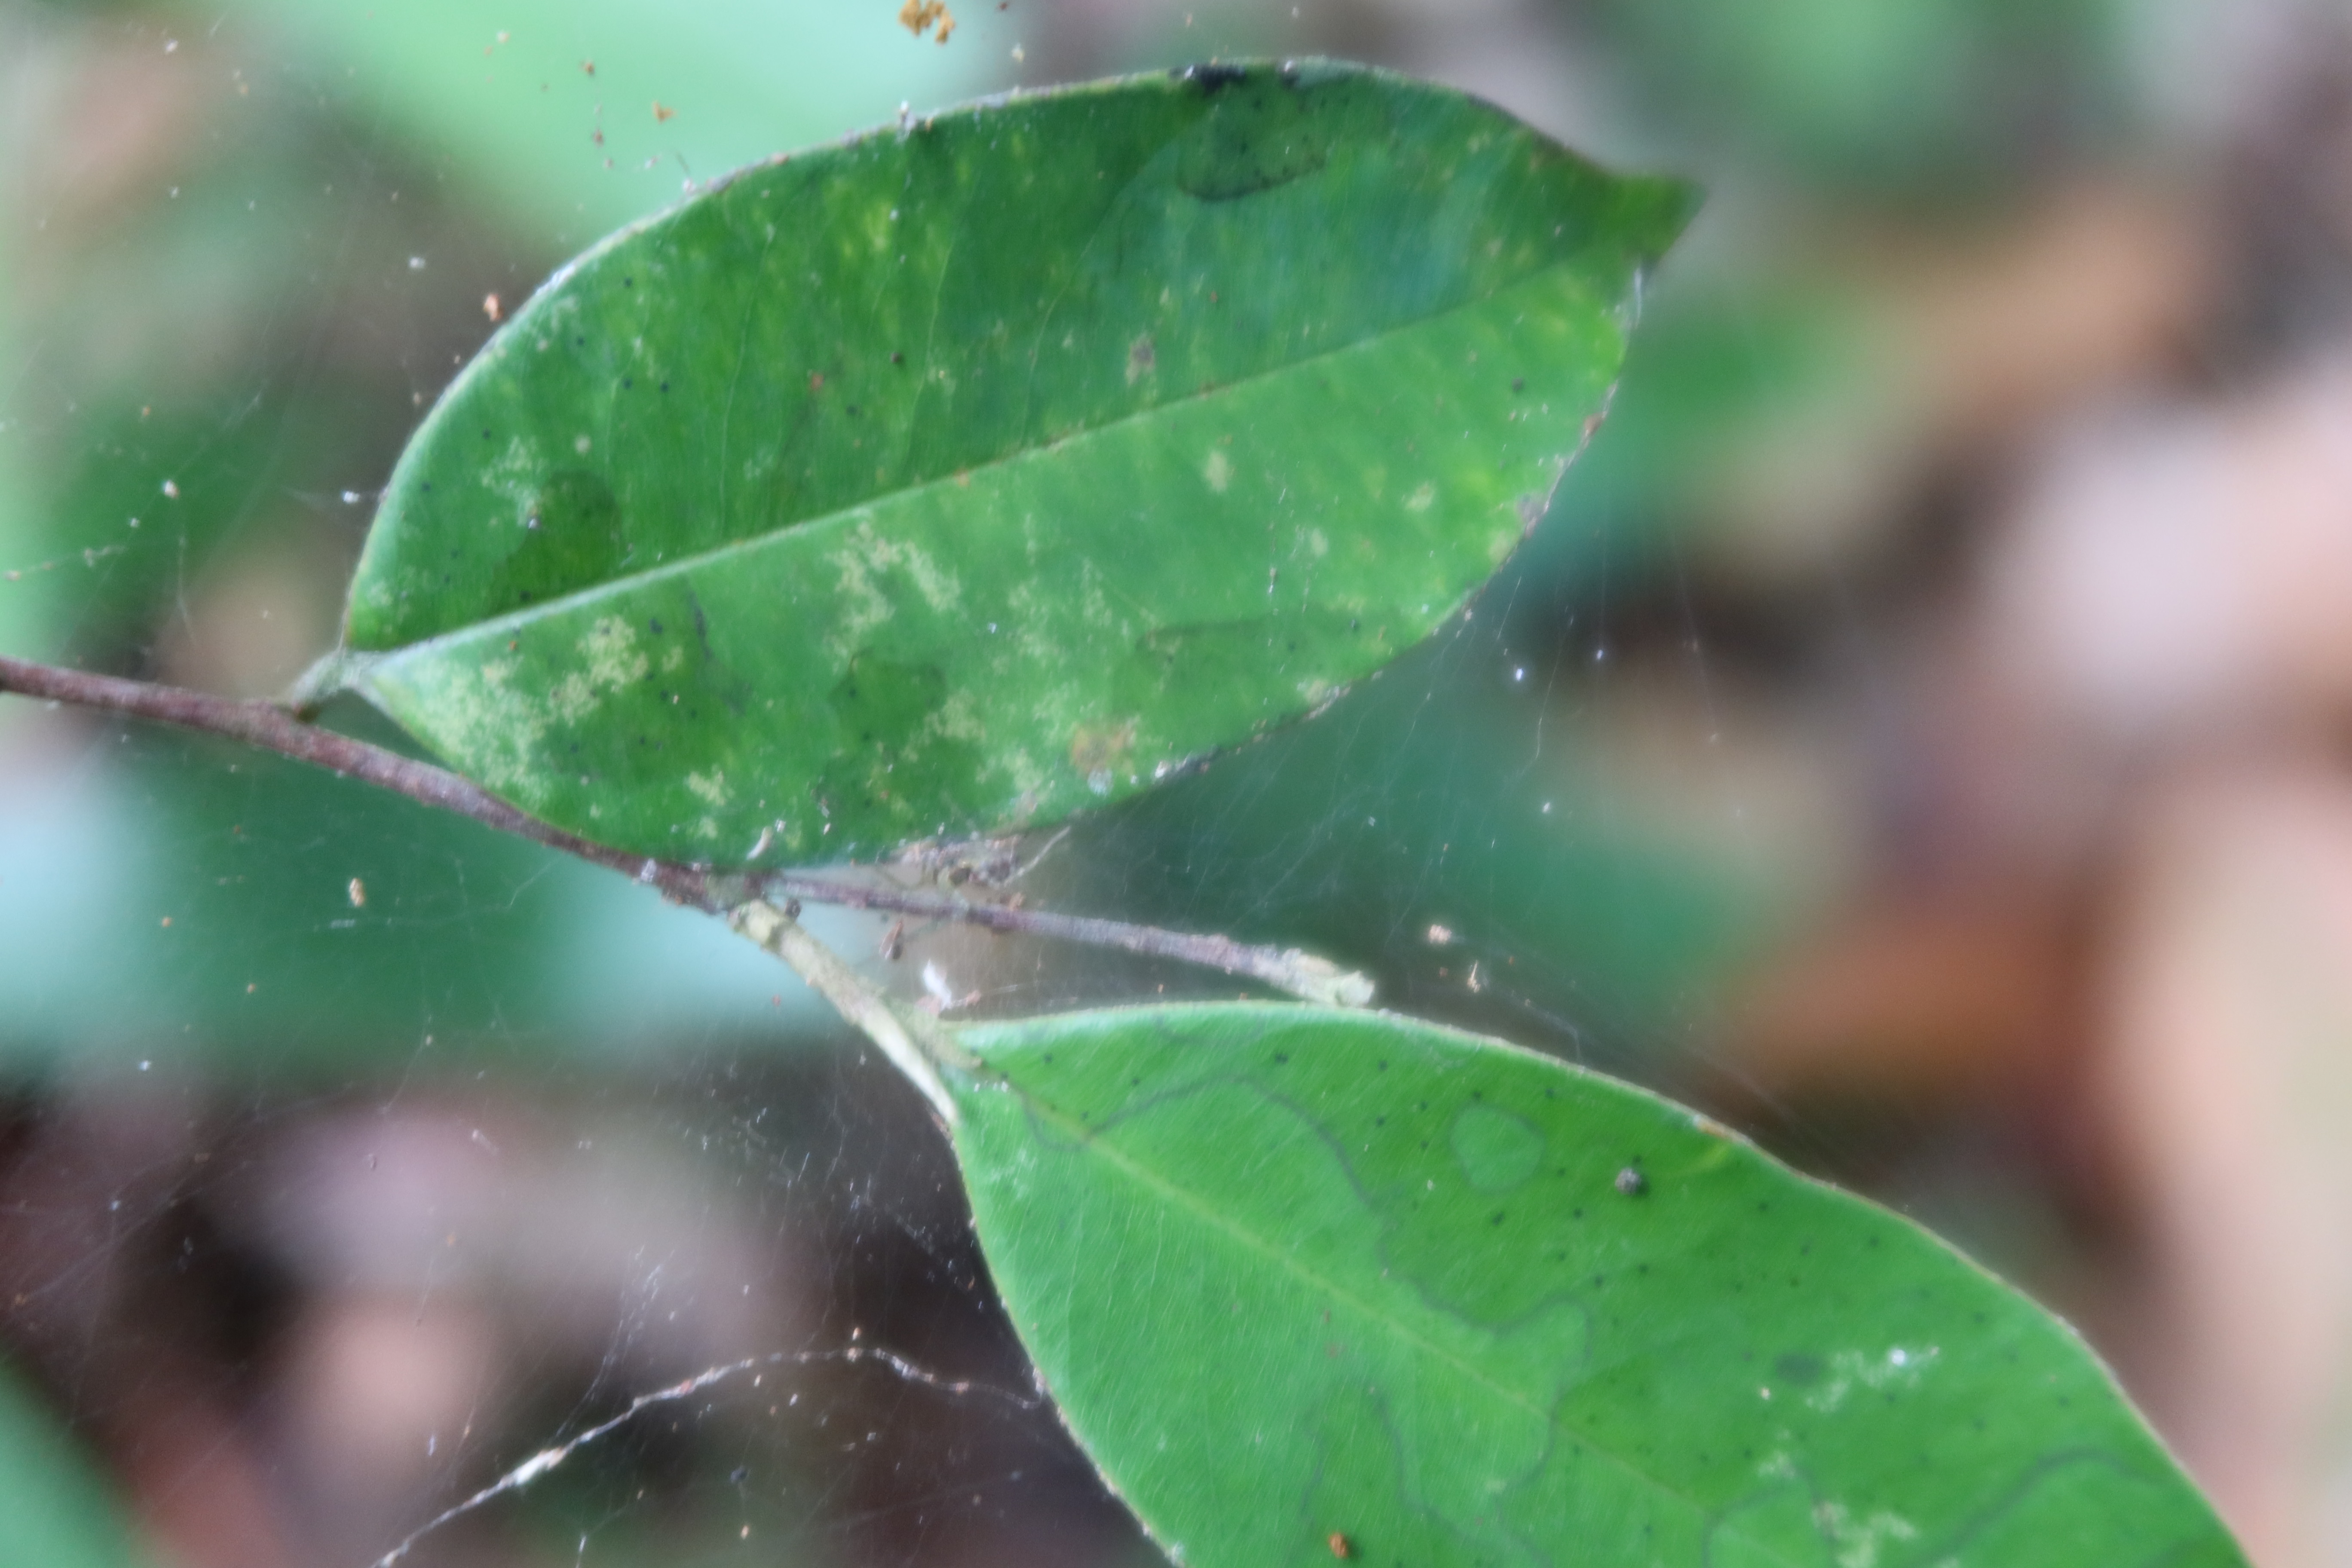
Label: Black spots